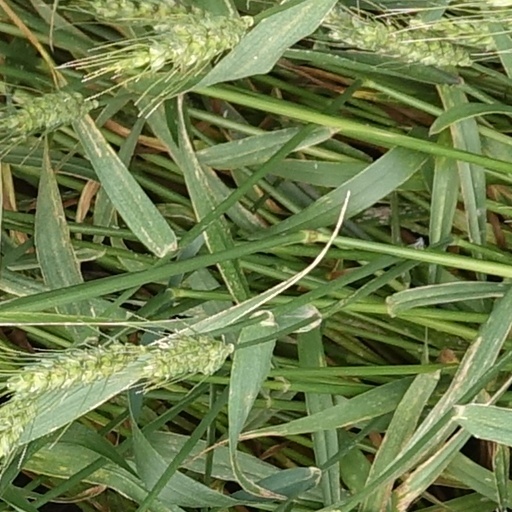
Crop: wheat